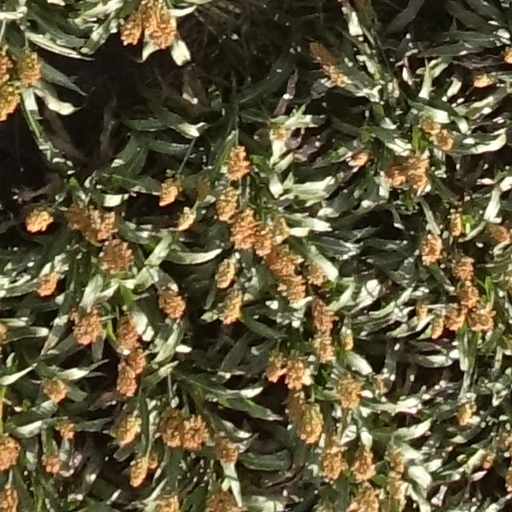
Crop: sorghum